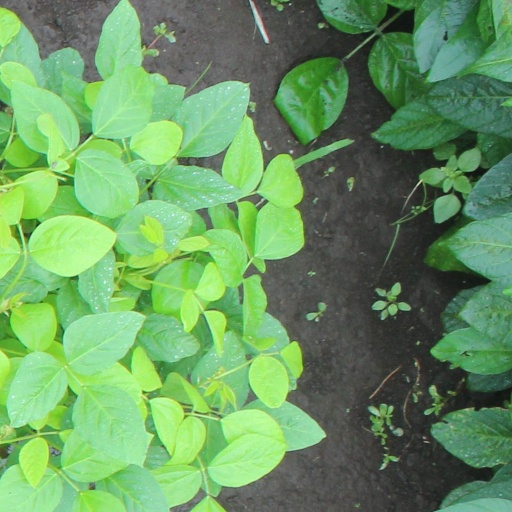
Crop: soybean